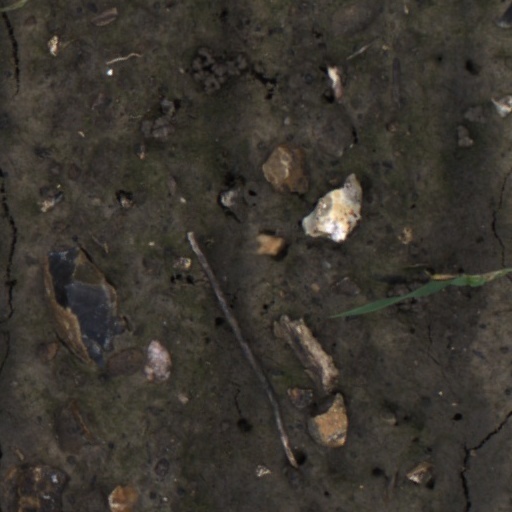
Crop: wheat